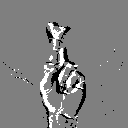
ASL letter: r